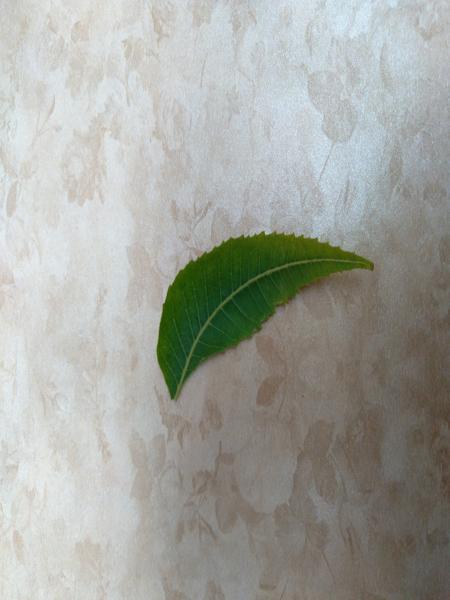
Plant: Neem